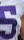
Number: 5